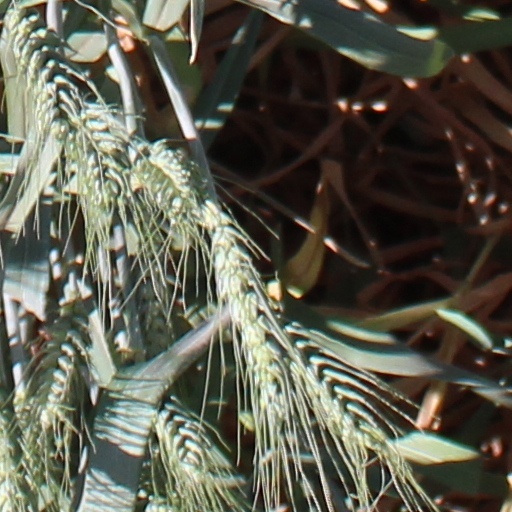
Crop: wheat